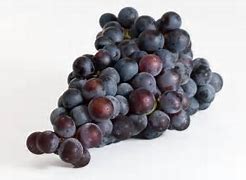
Label: Grapes